Rouge National Urban Park

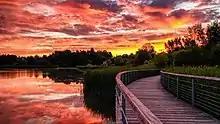
Rouge Beach Pond at Rouge National Urban Park. The pond is located at the mouth of the river.

Rouge National Urban Park is located in the Rouge River, Petticoat Creek and Duffins Creek watersheds. The Rouge River remains the healthiest river that flows through the City of Toronto. The ravine system that surrounds the Rouge River forms a part of the larger Toronto ravine system; which also includes the ravines surrounding the other rivers and creeks in the city.